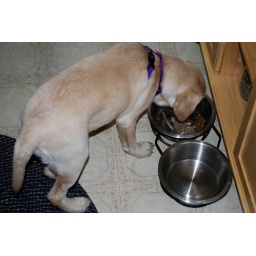
Clementine snacking with a little mousy dog toy in the food bowl